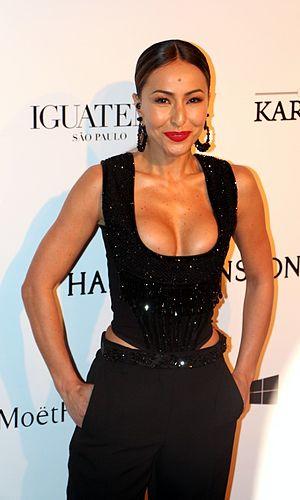
Sabrina Sato, de son nom complet Sabrina Sato Rahal, est une actrice, mannequin, humoriste, et présentatrice de télévision brésilienne, d'origine japonaise, libanaise et suisse. Elle commença sa carrière à la télévision avec Big Brother Brasil 3 et avec Pânico na Band.